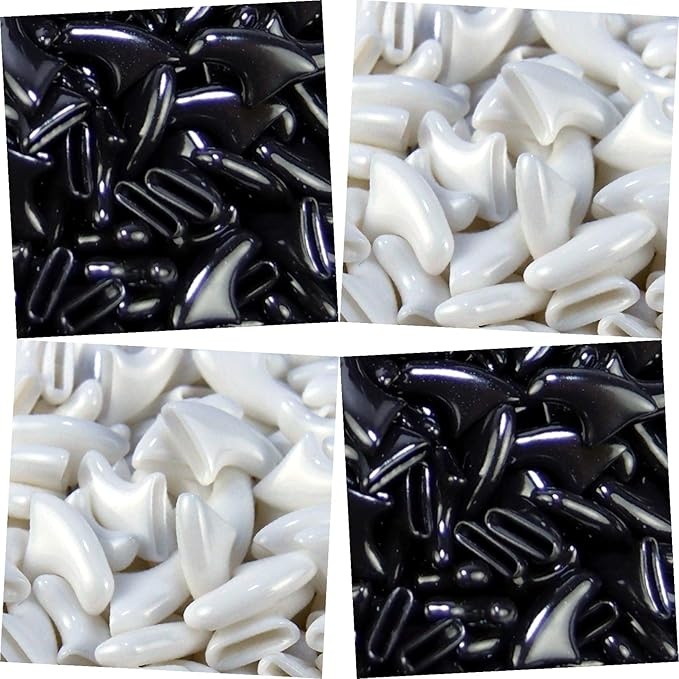
zetpo 80 pcs Cat Claw Covers | Cat Nail Caps | with Adhesives and Applicators (XS, Black, White)
About This [ COLORS ] Black, White [ PACKING ] 4x 20 pieces Nail Caps / set + 4x Adhesives + 4x Applicators [ PREMIUM MATERIALS ] ZETPO Nail caps are made from premium natural vinyl resin. Many amazing vibrant colors. [ COMFORTABLE & SAFE ] Cat nail caps will not interfere with the normal extension and retraction of your cat's nails. Soft and comfortable to wear. The nail caps have passed Europe SGS environmental certification. The adhesive have passed EU MSDS, safe and no-toxic. [ 100% SATISFACTION GUARANTEED ] We want you to be completely satisfied with every purchase you make. If you are in any way dissatisfied with a product you ordered, we'll refund your money, simply contact us.
Brand: zetpo
Category: Animals & Pet Supplies > Pet Supplies > Pet Grooming Supplies > Pet Nail Polish